Question: Please indicate a possible affordance area of drink_with_bottle that can be used for holding
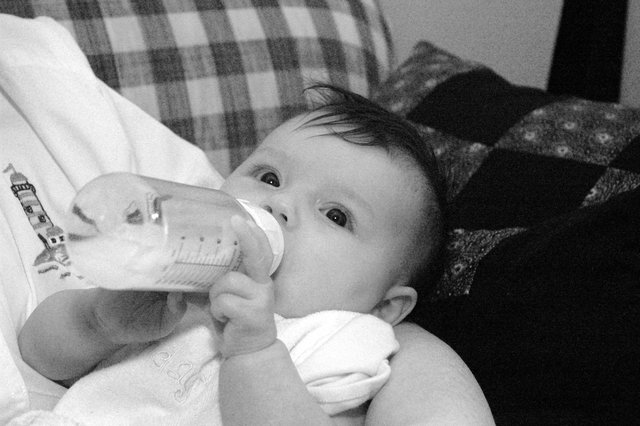
Answer: [62.5, 175, 280.5, 294]